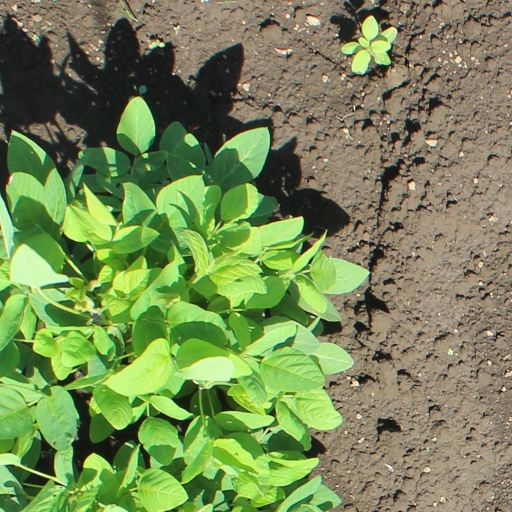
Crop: soybean